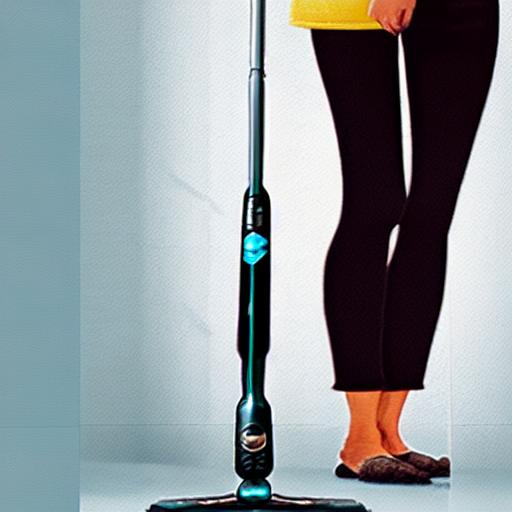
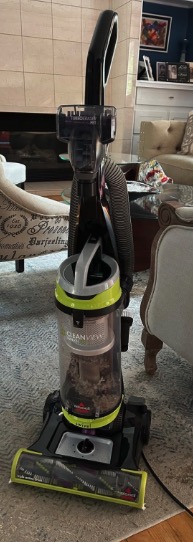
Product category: items_vacuum
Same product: no